University of Khartoum

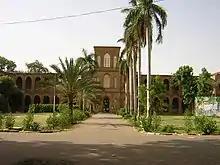
Palm avenue and British colonial era Faculty of Science building

Undergraduate admission policy is governed by the Board of Higher Education of Sudan, which sets the minimum admission requirement for high school students based on their national origin (Sudanese vs. non-Sudanese) and the high-school certificate board.